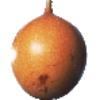
Label: granadilla